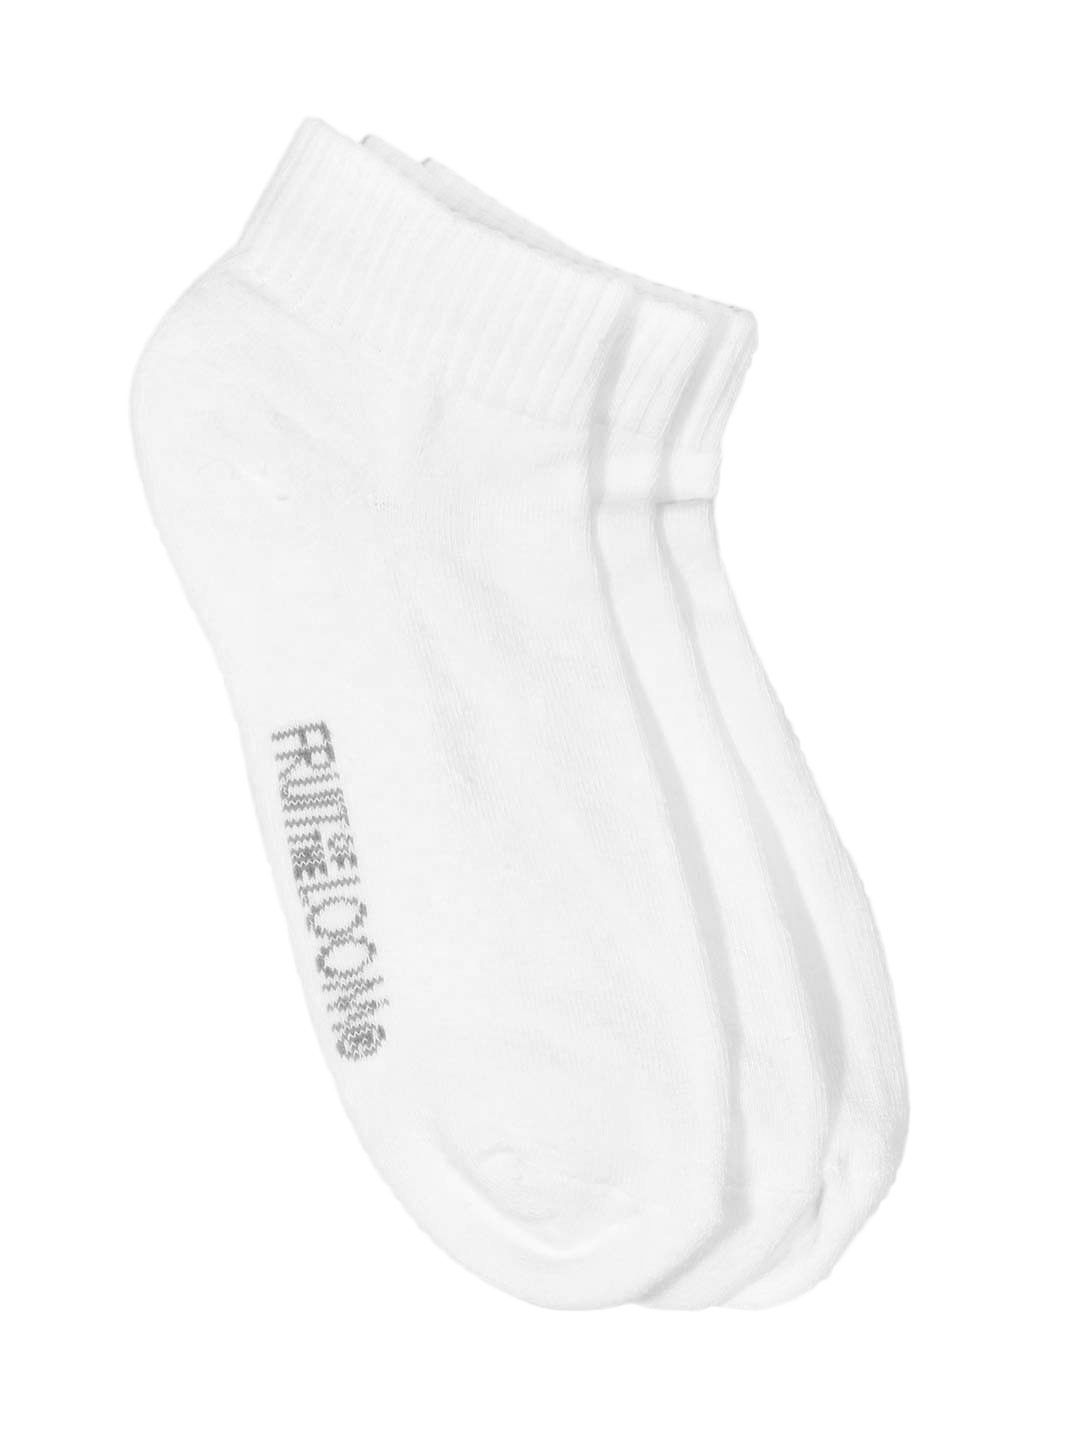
Fruit of the Loom Women White Pack of Three Socks
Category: Accessories / Socks / Socks
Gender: Women
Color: White
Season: Summer 2017
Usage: Casual